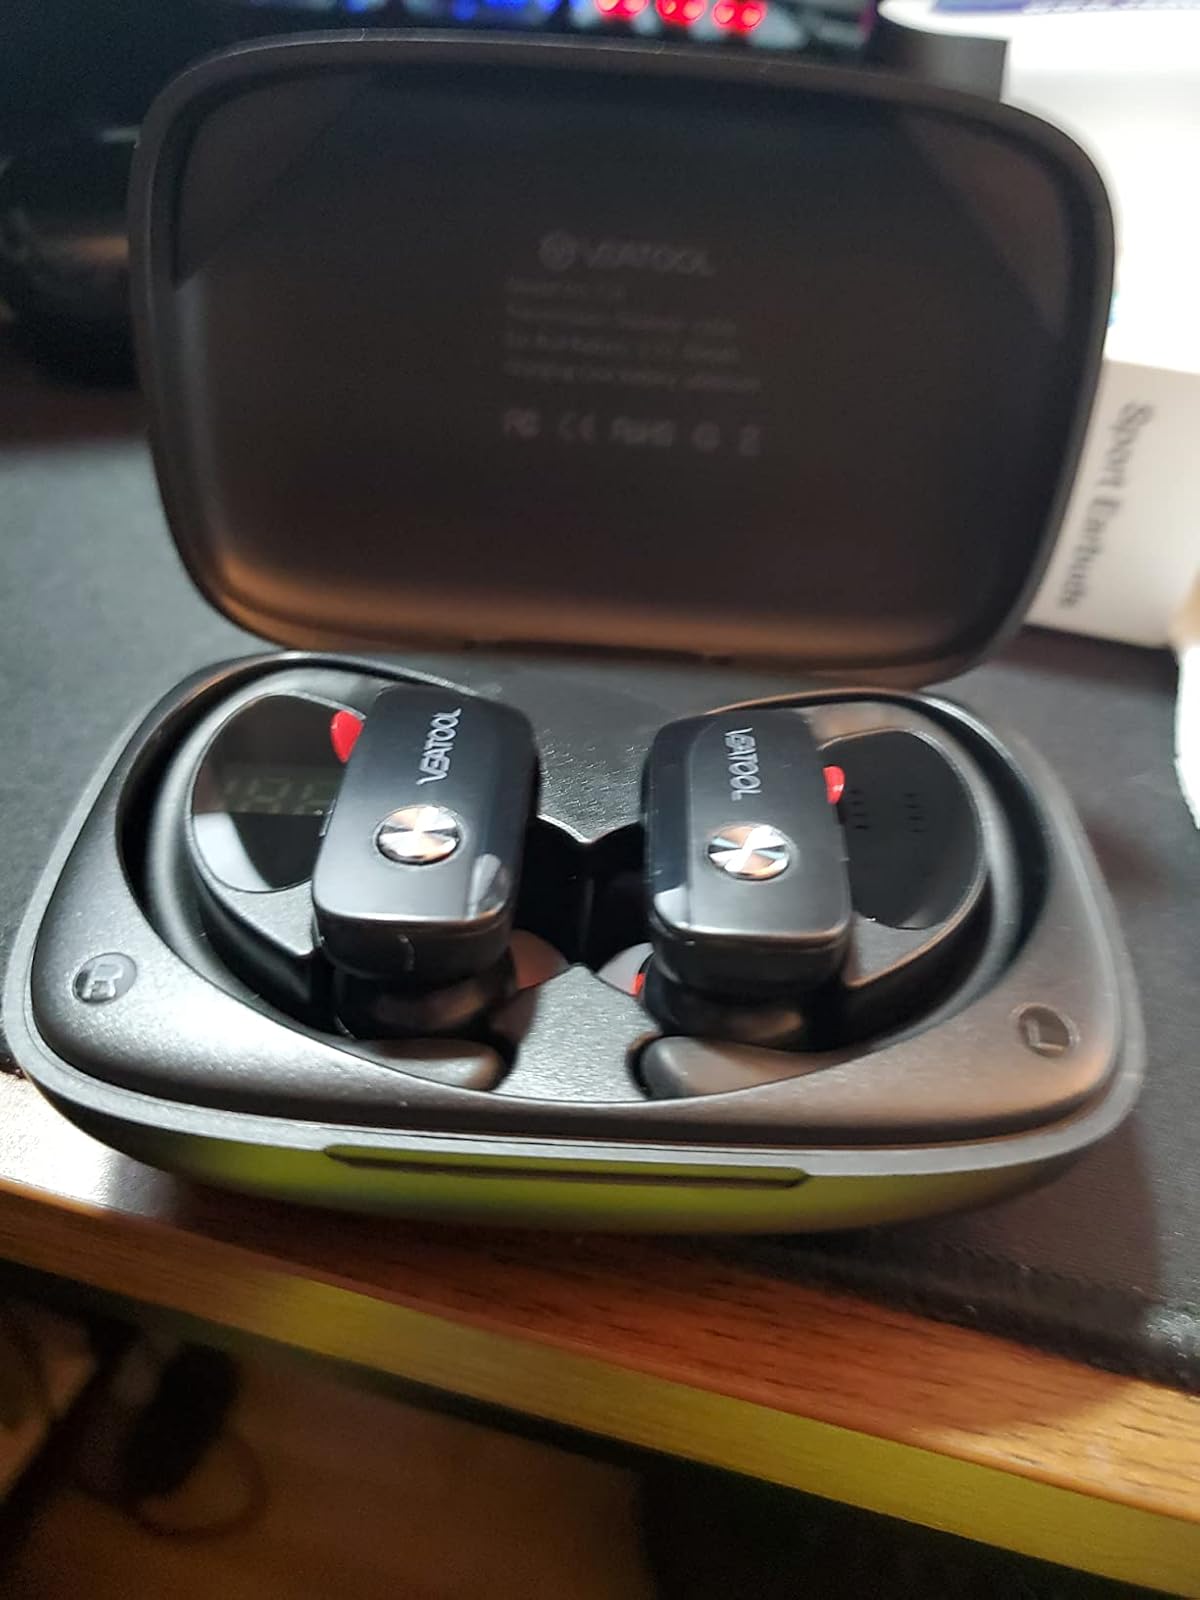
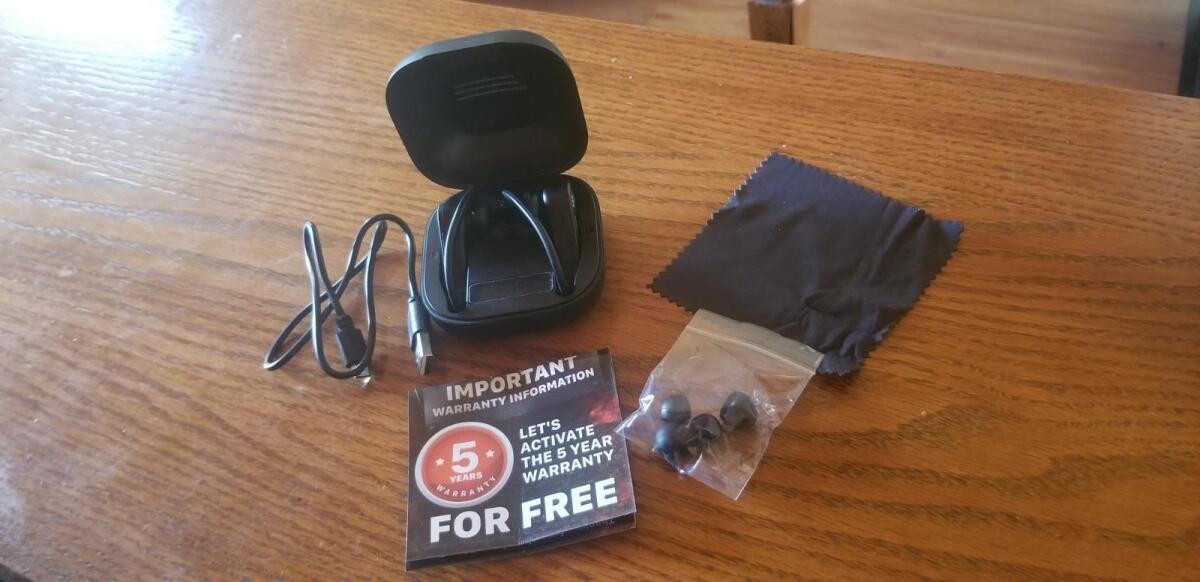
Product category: earbuds
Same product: no